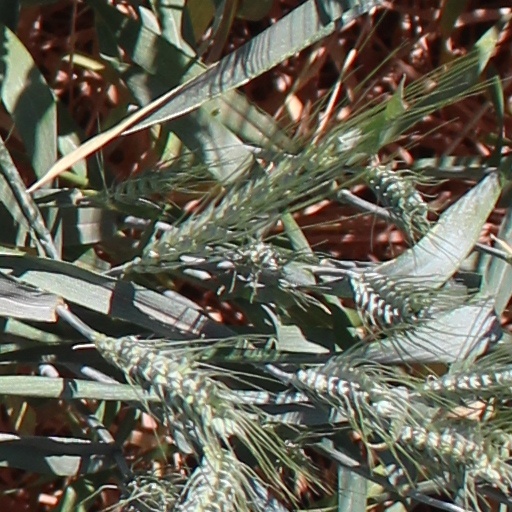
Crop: wheat